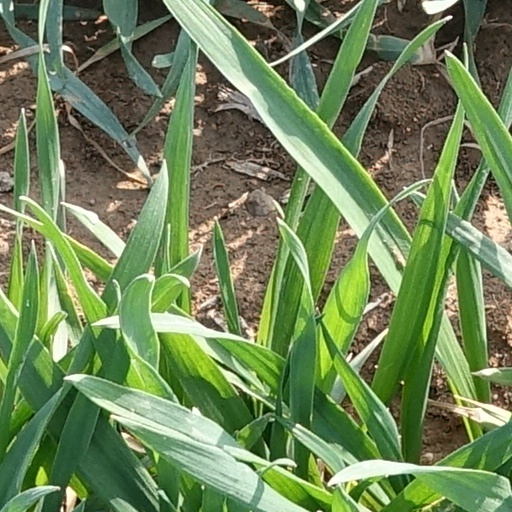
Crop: wheat